Feud of the Sviatoslavichi

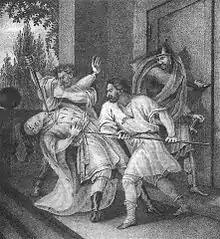
"Murder of Yaropolk" (1800s). Boris Chorikov.

Shortly before his death, according to the "Primary Chronicle" (PVL) in the year 6478 (970), Sviatoslav had appointed his sons over various parts of Kievan Rus': Yaropolk as prince of Kiev (modern Kyiv), Oleg as prince of Dereva, and Volodimer as prince of Novgorod.